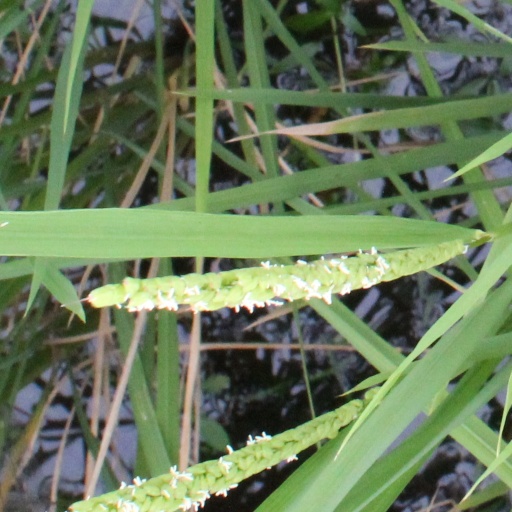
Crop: rice